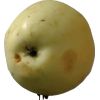
Label: Apple hit 1